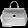
Label: Bag